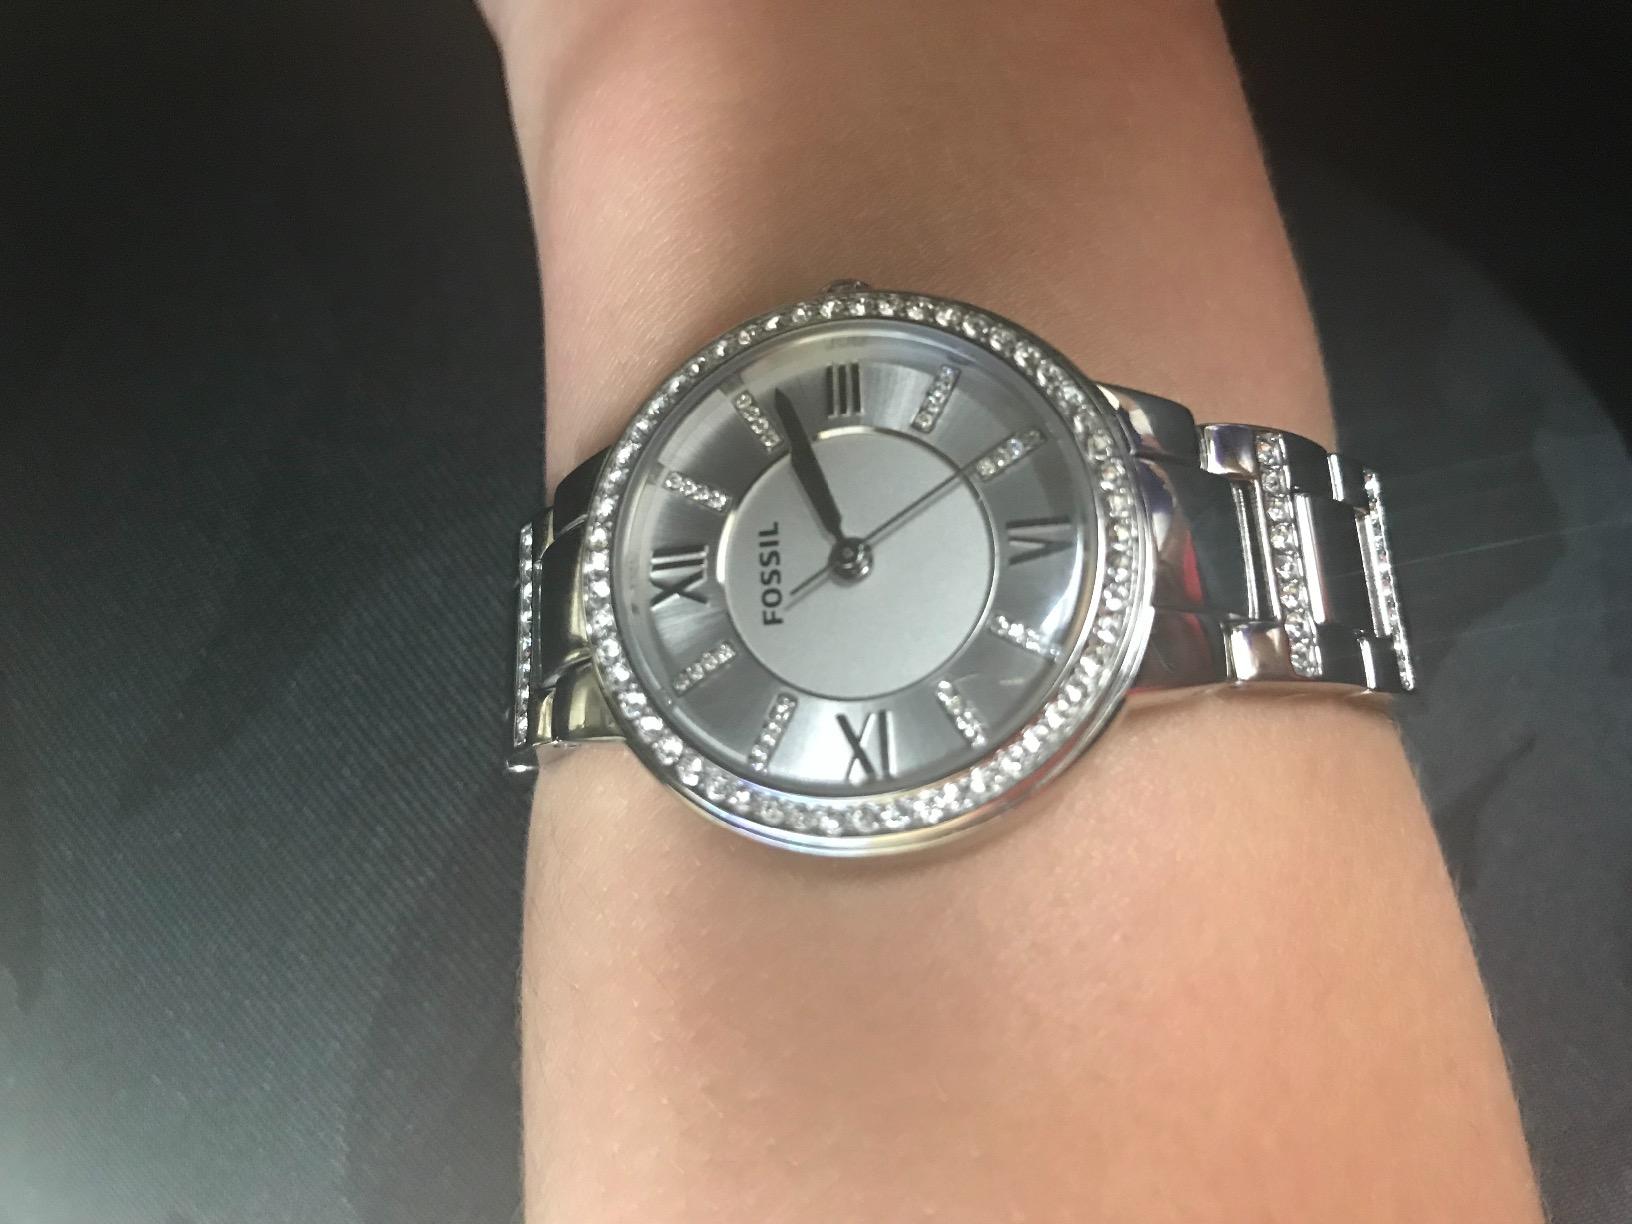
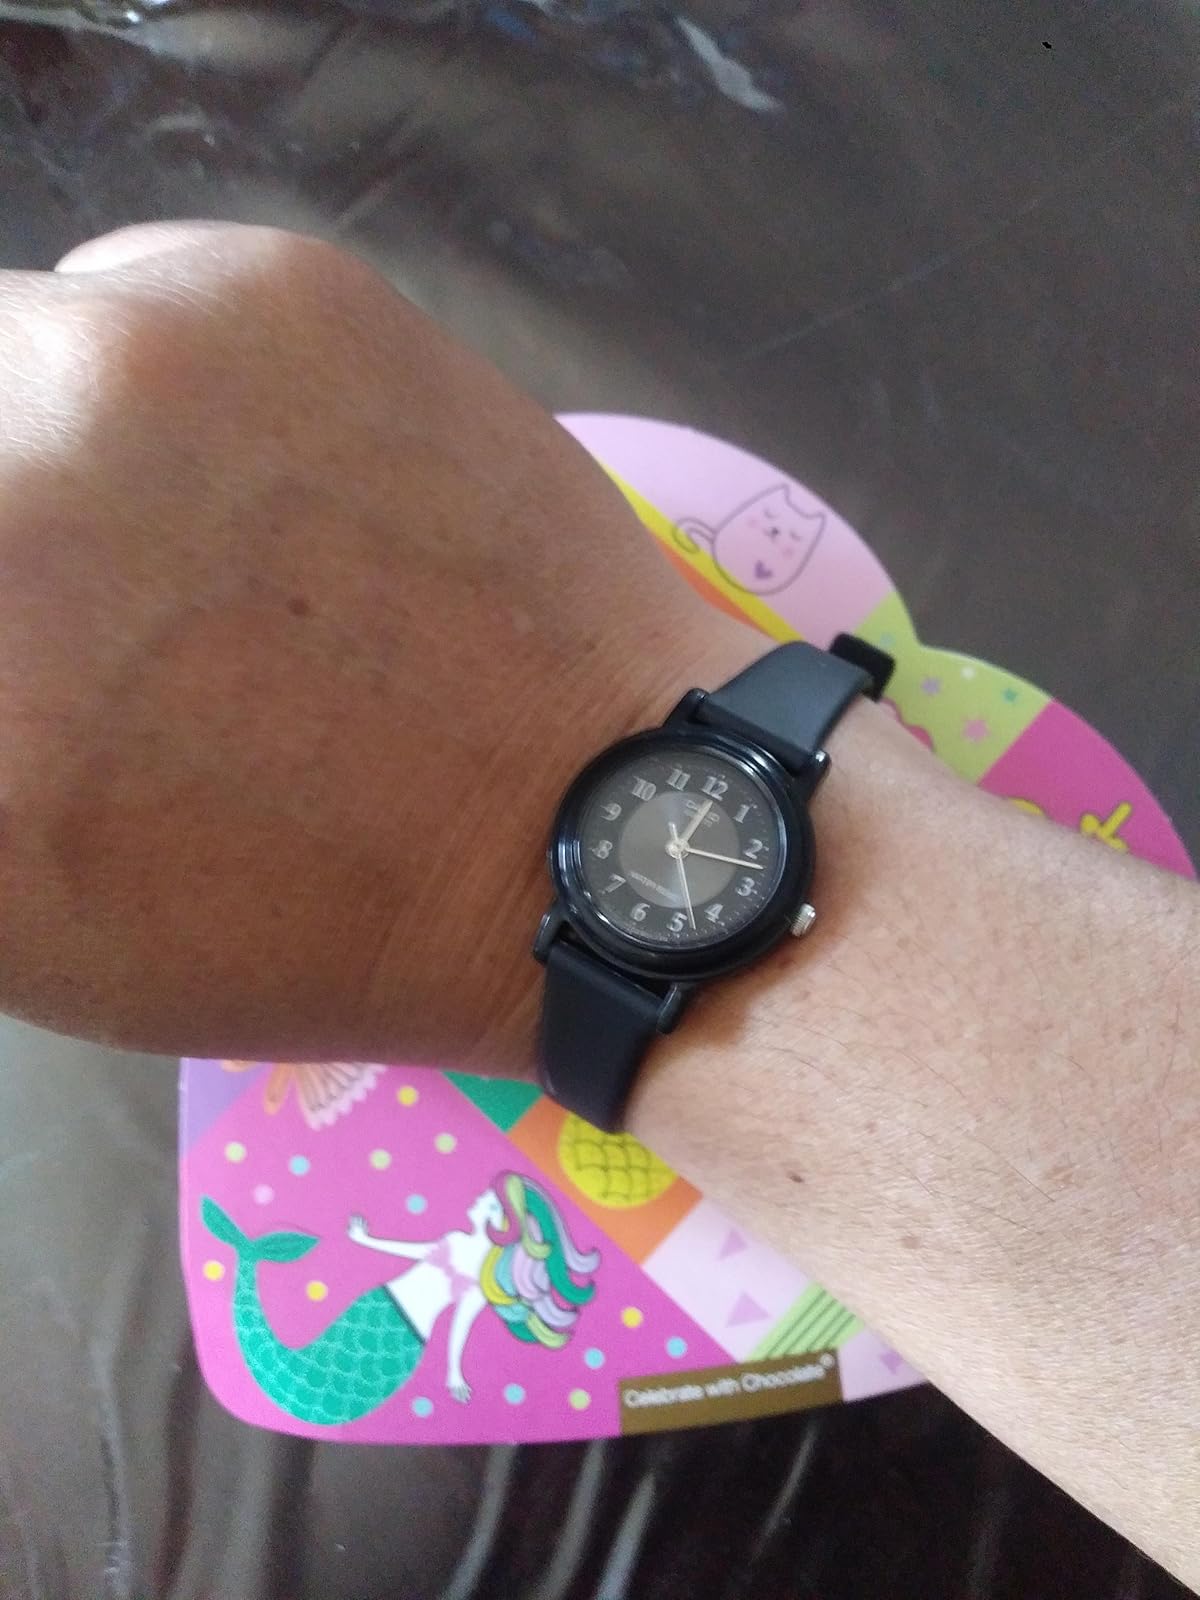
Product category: accessories_watch
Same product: no